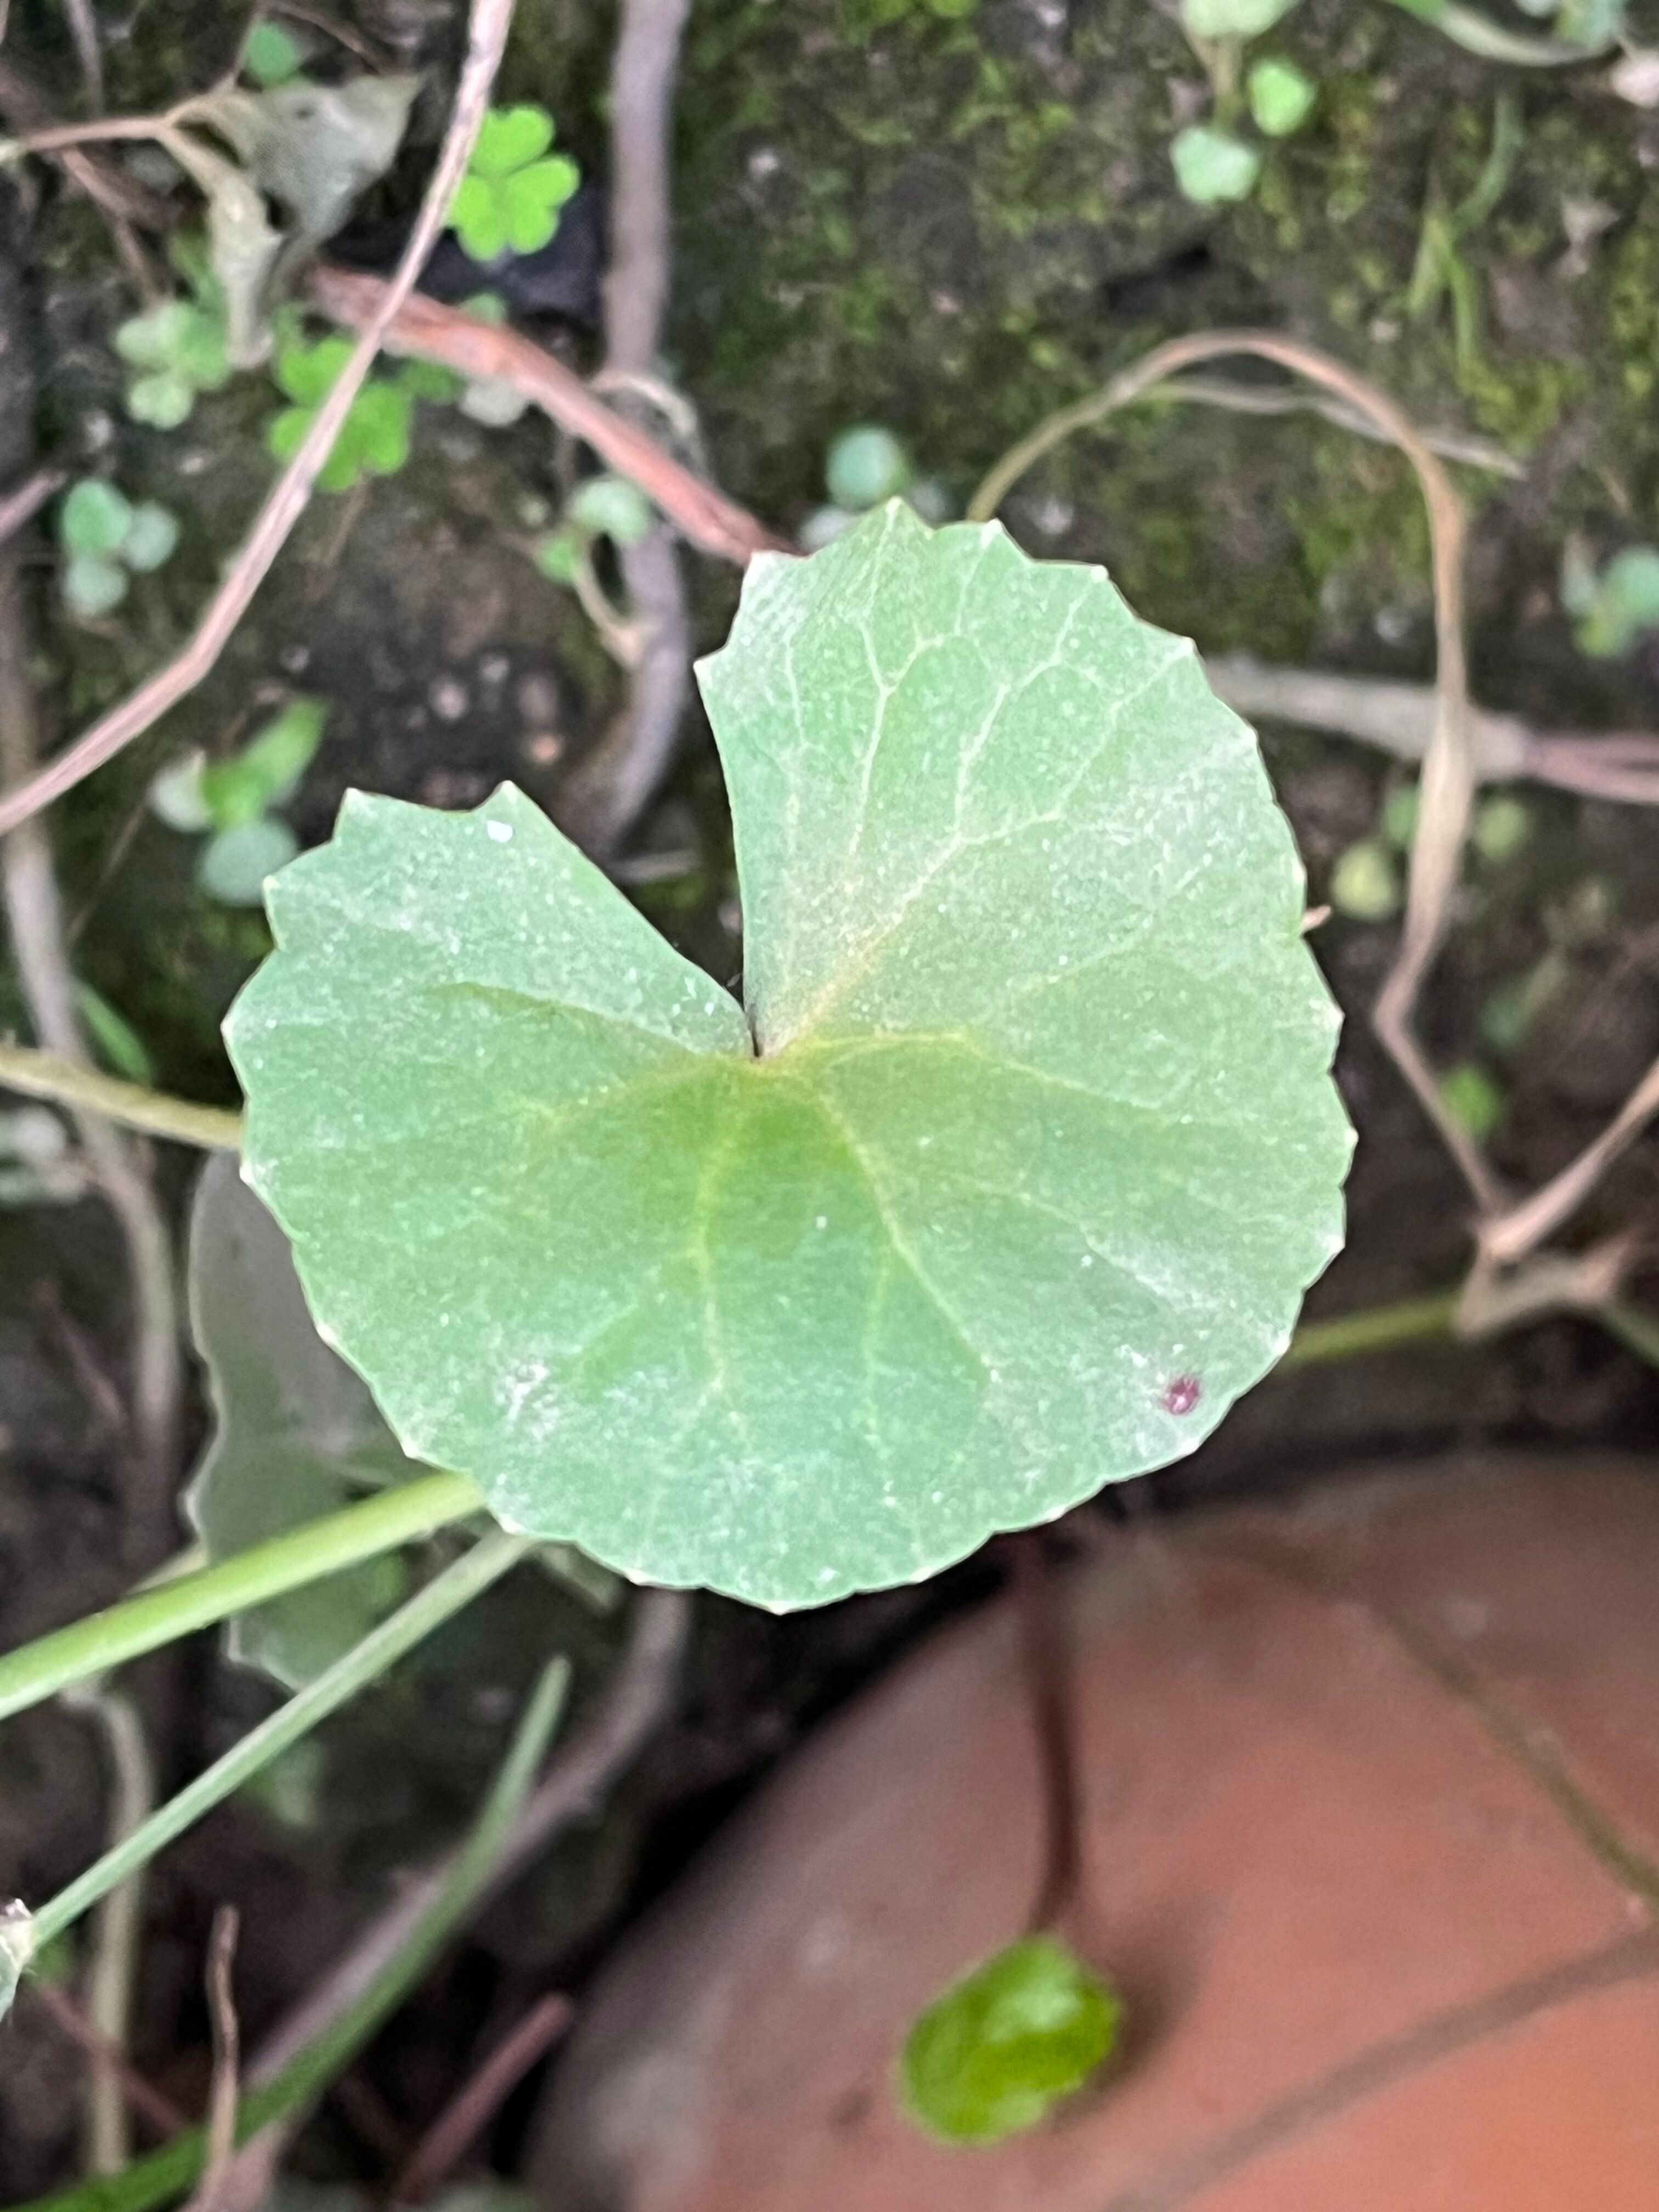
Plant species: centella-asiatica